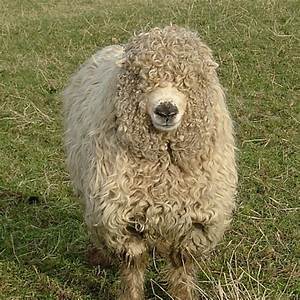
Label: pecora